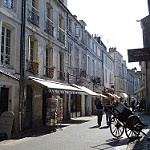
Scene: Outdoor